Habr Awal

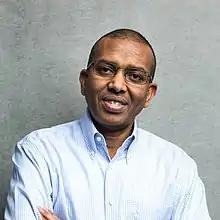
Ismail Ahmed, owner and CEO of WorldRemit which is one of the largest money transfer companies in the world. Considered the 7th most influential man in the United Kingdom.

Garaad Abdalla served for several decades and was received by travelling British officials near the southern limit of the protectorate in 1894 concerning expansion by General Ras Makonen on behalf of Menelik II. Garaad Abdalla alongside many other leaders in British Somaliland such as Sultan Deria Hassan and Sheikh Madar were worried about a devastating raid by the Abyssinian forces aimed at the burgeoning town Hargeisa and its environs. The Garaad was contacted by Makonen just two years later asking him and the Habr Awal to join the Ethiopian Empire but was rebuffed. Garaad Abdalla was approached by the Sultan of Habr Yunis when they had faced a drought, the Habr Yunis requested access to Habr Awal wells to water. Abdalla granted the request but some members of his clan thought he was too generous and helping the Habr Yunis at the expense of the wellbeing of their own stock. Chief amongst these people was his 15 year old Askar. When some of the Habr Yunis party came to water, Askar stepped in between the well and the men barring them access. He was reprimanded for his foolishness and told to step aside and obey his father's wishes. Enraged Askar stabbed the man who reprimanded him and war almost broke out at this action.